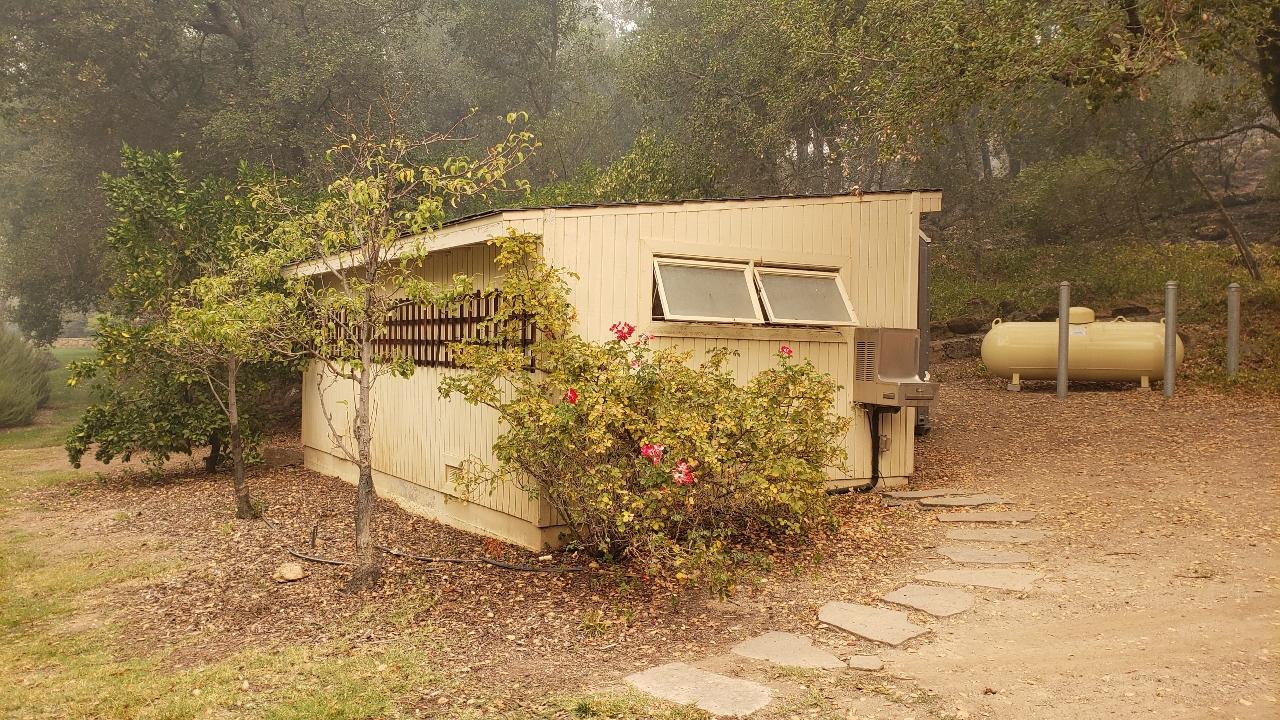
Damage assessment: no_damage